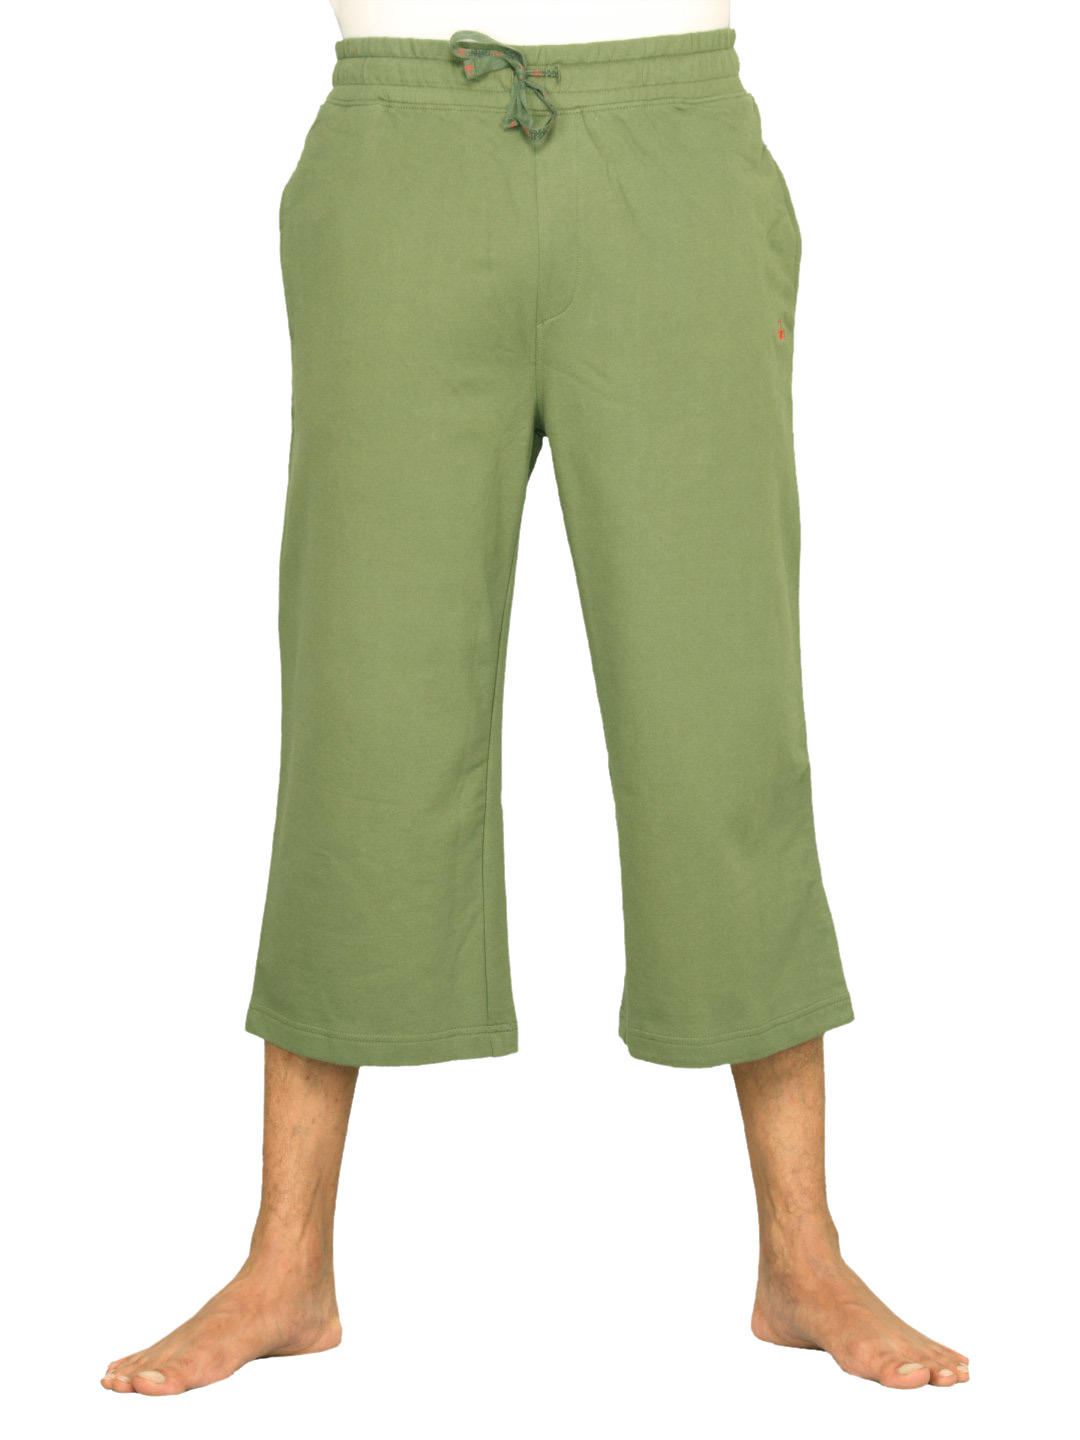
Urban Yoga Men Bottom Olive Green Yoga Pants
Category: Apparel / Bottomwear / Track Pants
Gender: Men
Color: Green
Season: Fall 2011
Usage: Casual